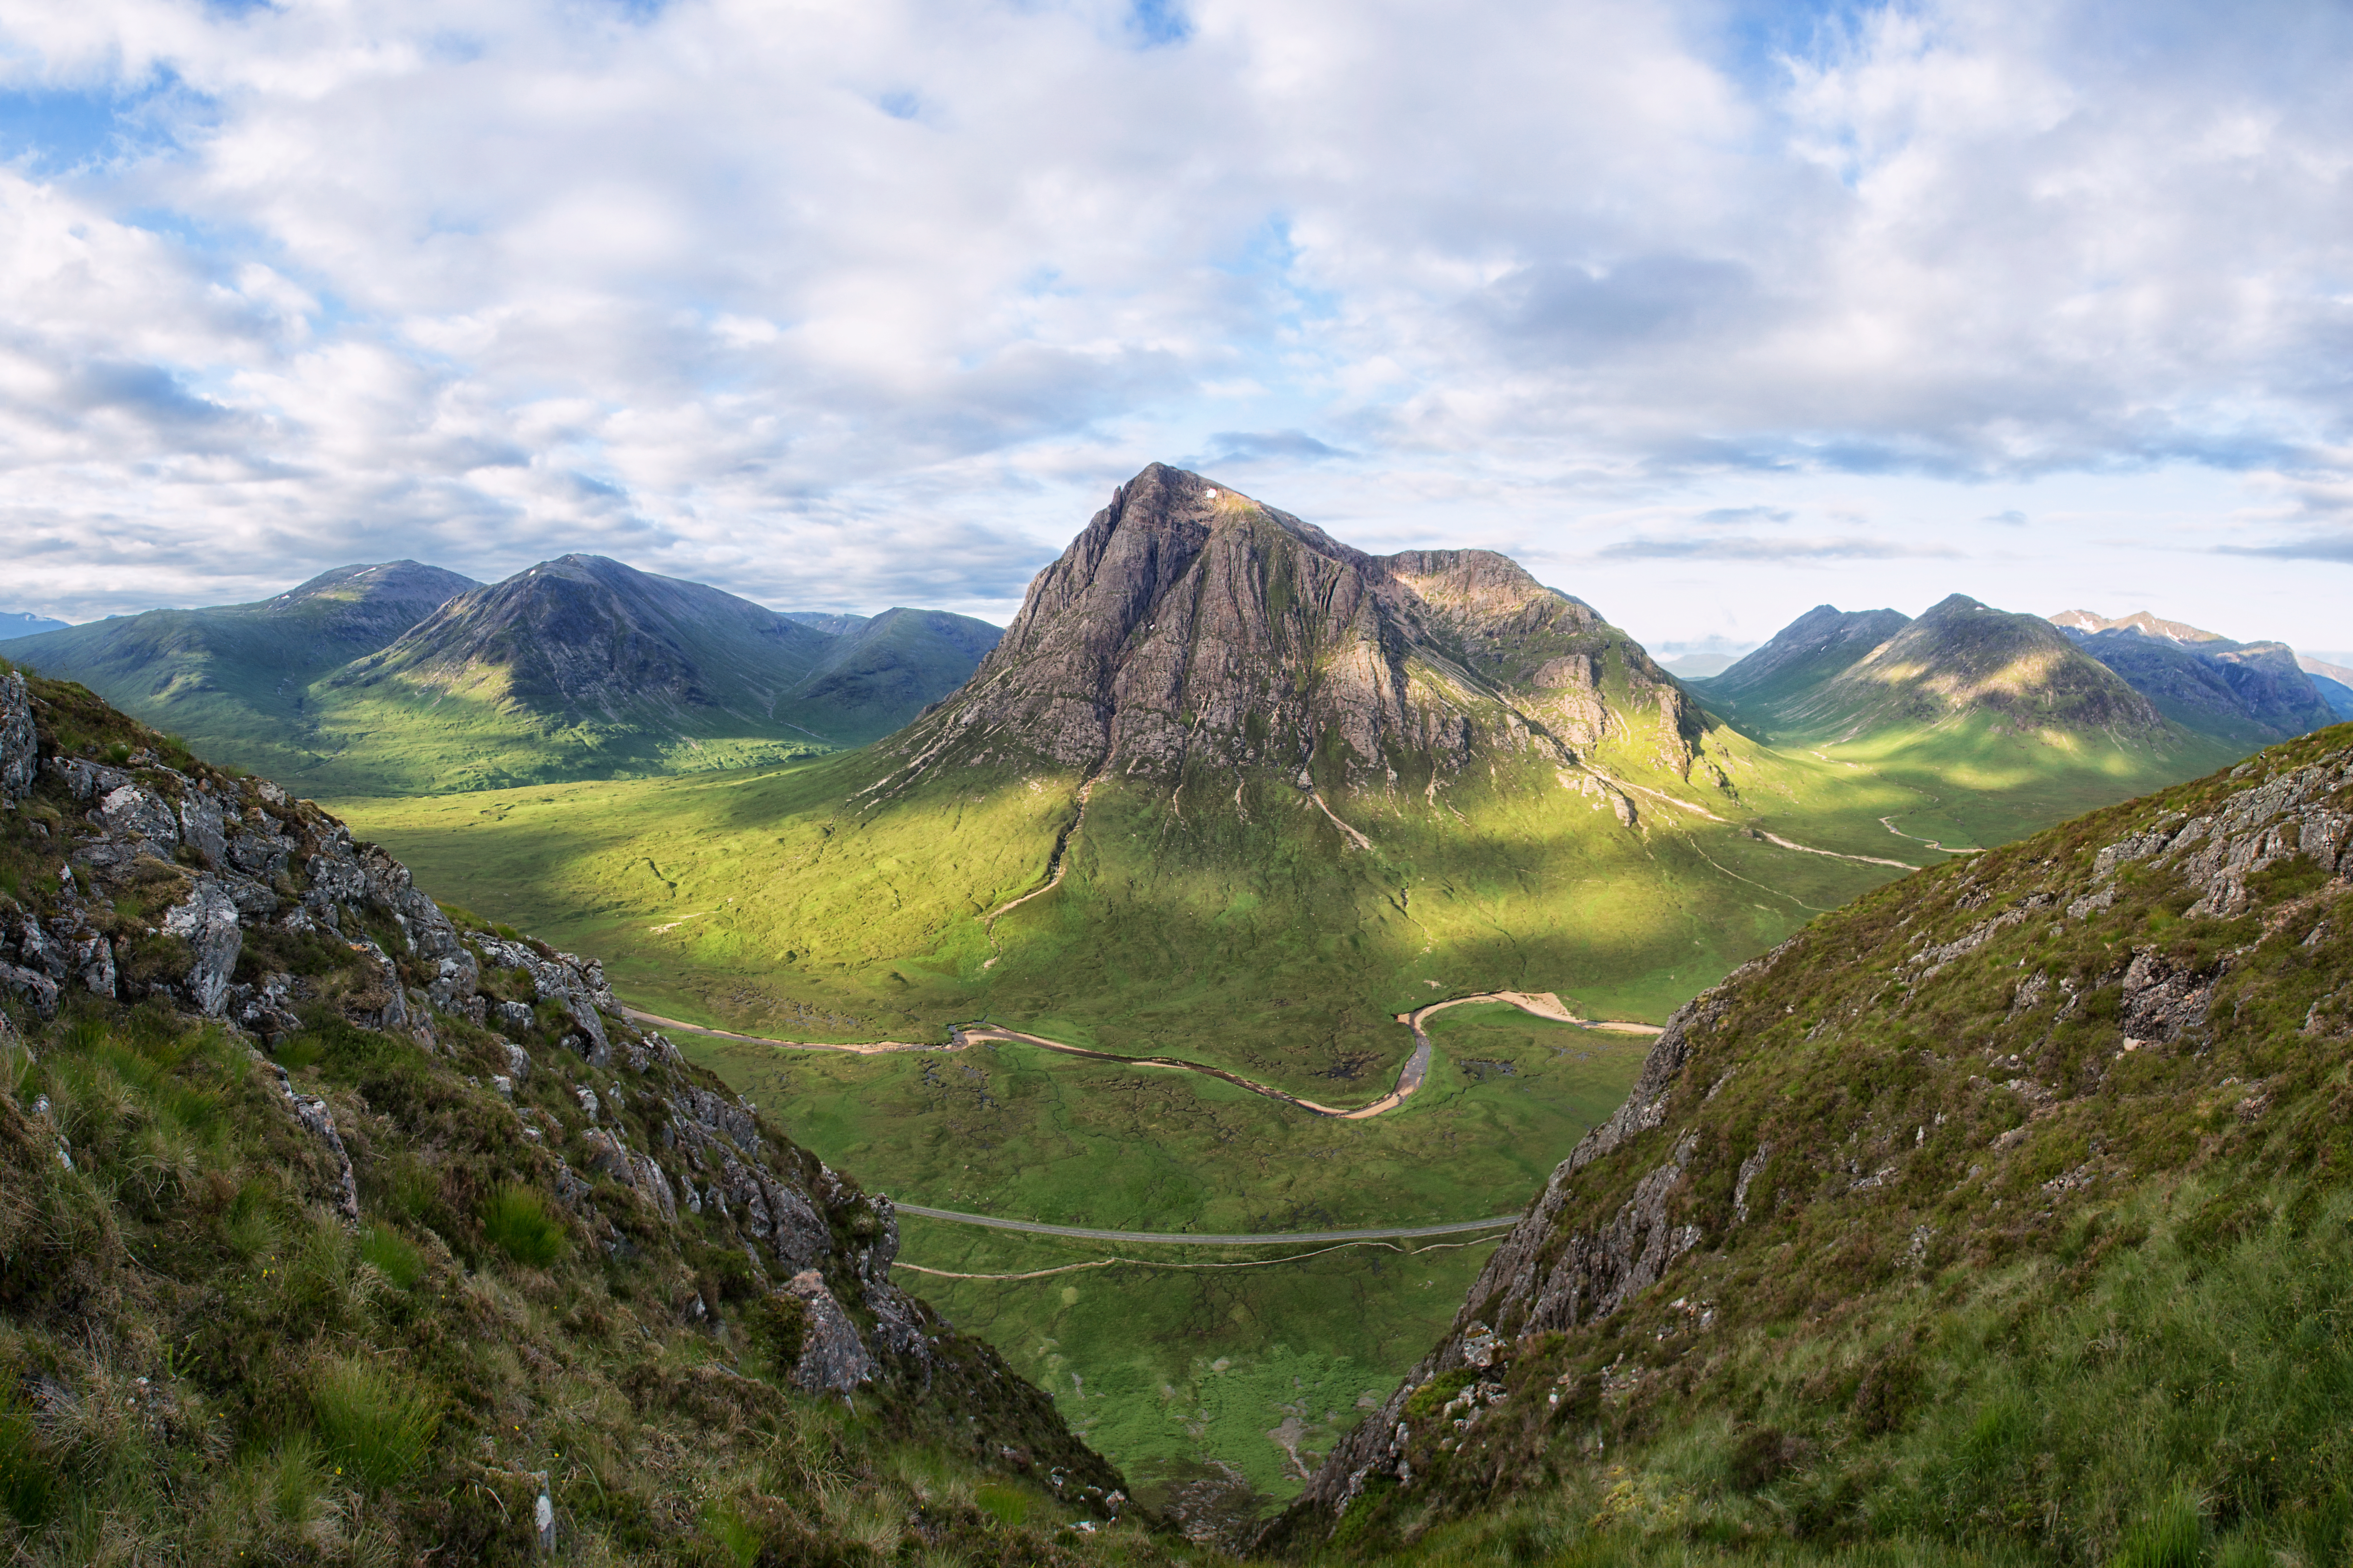
landscape, nature, wilderness, mountain, cloud, meadow, hill, lake, valley, mountain range, highland, ridge, alps, grassland, plateau, scotland, fell, loch, glencoe, highlands, buachailleetivemor, landform, tarn, mountain pass, geographical feature, mountainous landforms